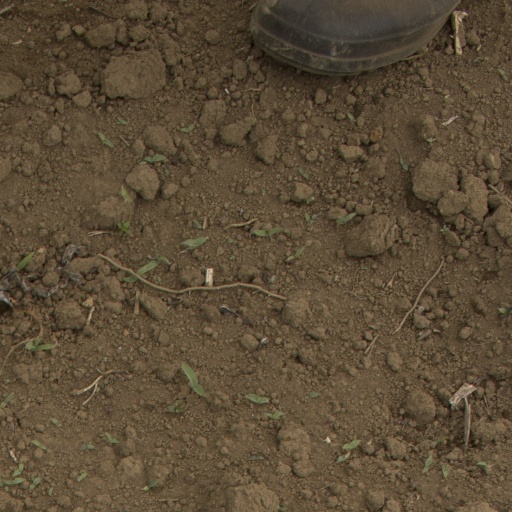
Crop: Jerusalem artichoke